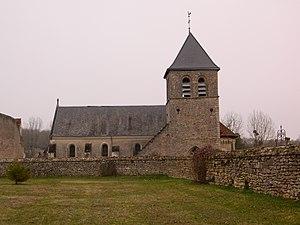
Église paroissiale Saint-Vincent de Chemillé-sur-Indrois This building is indexed in the Base Mérimée, a database of architectural heritage maintained by the French Ministry of Culture,
La chartreuse du Liget est un ancien monastère de chartreux, sis à Chemillé-sur-Indrois, dans le département français d'Indre-et-Loire en région Centre-Val de Loire.
L'église Saint-Vincent de Chemillé-sur-Indrois est un édifice religieux, dédié au culte catholique, situé au centre du bourg de Chemillé-sur-Indrois, une commune du département d’Indre-et-Loire. Le chœur roman de l'édifice est inscrit comme monument historique et un Christ en croix fait partie des objets inscrits au titre des monuments historiques.
Cet article recense une partie des monuments historiques d'Indre-et-Loire, en France.